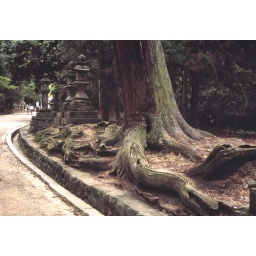
Old stone lanterns and large tree roots.The lanterns have been fitted with paper screens, for the festival in the evening.